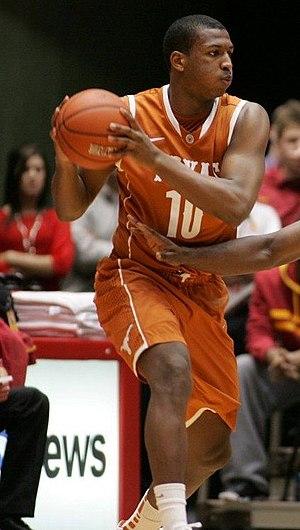
Jonathan Alexander Holmes, né le 9 décembre 1992 à San Antonio, Texas, est un joueur américain de basket-ball. Il évolue au poste d'ailier fort.